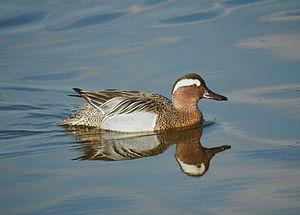
Un site Ramsar est la désignation d'une « zone humide d'importance internationale » inscrite sur la liste établie par la Convention de Ramsar par un État partie. Un site Ramsar doit répondre à un ensemble de critères, tels que la présence d'espèces vulnérables de poissons et d'oiseaux d'eau.
La Sarcelle d'été est une espèce d'oiseaux aquatiques appartenant à la famille des Anatidae.